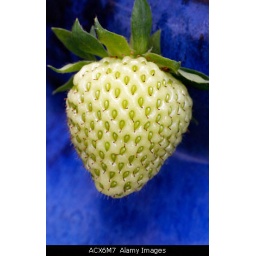
Close-up of a big green strawberry in a blue pot.